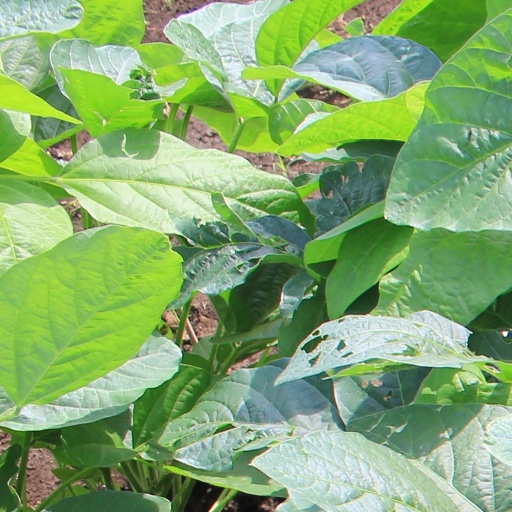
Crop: soybean